Dar Si Said

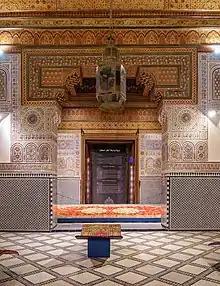
Rooms and decorated doorways inside the palace

Dar Si Said is a historic late 19th-century palace and present-day museum in Marrakesh, Morocco. It currently houses the National Museum of Weaving and Carpets.